Principality of Orange

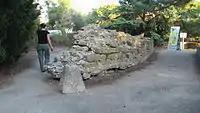
Vestiges of the château of Prince Maurice.

By the 17th century, the chateau had suffered damage due to the French Wars of Religion. Many of the essential defenses were in need of complete rebuilding. The incumbent prince of Orange, the celebrated general Maurice of Nassau, executed a plan by the architect Servole to build a fortress incorporating the modern science of fortification he had pioneered in his wars in the Netherlands.